Oregon Trail

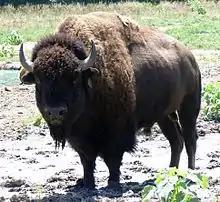
A bison bull on a Nebraska wildlife refuge

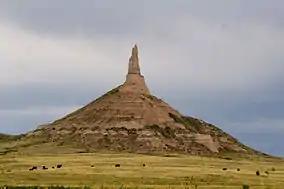
Chimney Rock, Nebraska

As the trail developed it became marked by many cutoffs and shortcuts from Missouri to Oregon. The basic route follows river valleys as grass and water were necessary.